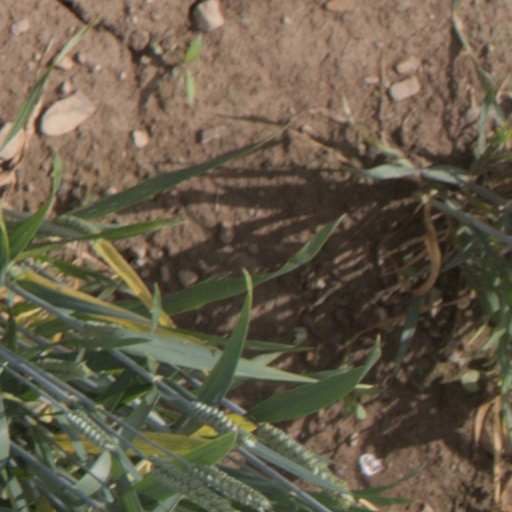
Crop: wheat